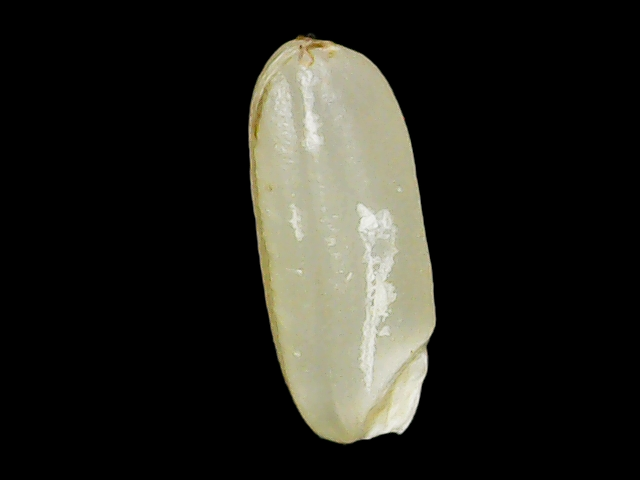
Rice variety: Binadhan23